The Devil's Advocate (1997 film)

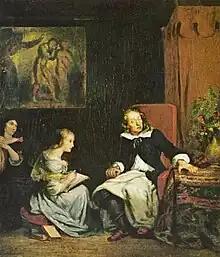
Eugène Delacroix's depiction of Milton dictating "Paradise Lost"; Milton's line "Better to reign in Hell, than serve in Heav'n" is used in the screenplay.

Andrew Neiderman wrote "The Devil's Advocate" as a novel, and it was published in 1990 by Simon and Schuster. Believing that his story could be adapted into a film, Neiderman approached Warner Bros. and claimed to have led his successful sale with the synopsis, "It's about a law firm in New York that represents only guilty people, and never loses".